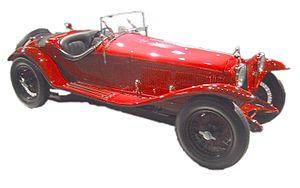
La société Zagato est une entreprise italienne spécialisée dans la conception et la réalisation de carrosseries automobiles dans tous les segments.
Alfa Romeo est une société de construction d'automobiles italienne fondée le 24 juin 1910 à Milan. Depuis 1986, ce constructeur automobile fait partie du groupe Fiat SpA et constitue depuis février 2007 une division de Fiat Group Automobiles SpA qui regroupe toutes les marques automobiles du groupe Fiat Chrysler Automobiles. Il était auparavant la propriété de l'État italien, à travers sa holding publique IRI, de 1933 à 1986.